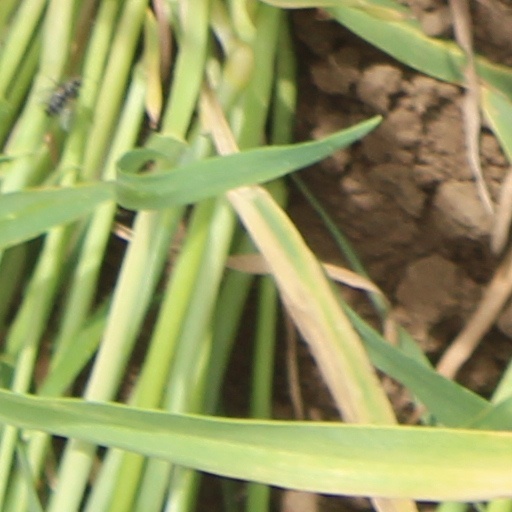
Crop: wheat